Interstate 135

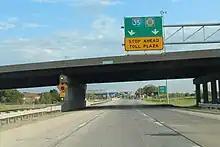
the southern end of I-135 from I-135

I-135 begins from the south at exit 42 on the Kansas Turnpike. (The exit is signed as I-135/I-235/US-81 for Wichita and Salina.) US-81 joins I-135 later at exit 1A (East 47th Street South) and remains concurrent with it for the rest of its length. Less than from the Kansas Turnpike tollbooth, I-235, a loop around the westside of Wichita, branches off the highway at exit 1C. I-135 continues northward from there, running just east of the Wichita downtown area. It reunites with I-235 at exits 11A and 11B at milepost 11 at the loop's other end.